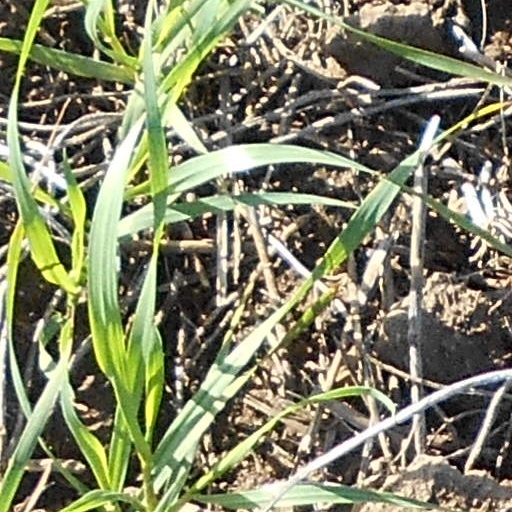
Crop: wheat